Ted Marchibroda

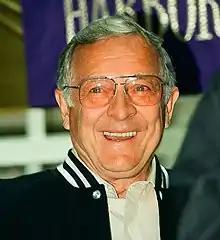
Marchibroda in 1996

Theodore Joseph Marchibroda (March 15, 1931 – January 16, 2016) was an American professional football player and coach in the National Football League (NFL). He played four years in the NFL as a quarterback with the Pittsburgh Steelers (1953, 1955–1956) and Chicago Cardinals (1957). Marchibroda was later head coach of the Colts in two different cities and decades, first in Baltimore from 1975 to 1979 and then Indianapolis from 1992 to 1995. Upon joining the Baltimore Ravens in 1996, he became the only individual to serve as head coach with both of Baltimore's NFL teams and gained the unusual distinction of having three stints as an NFL head coach for two franchises in two cities, but with no two of those tenures being for the same franchise in the same city. His career NFL head coaching record was and in the playoffs.